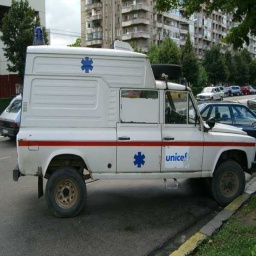
Label: ambulance